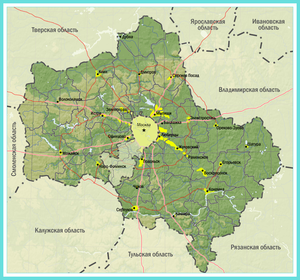
L’oblast de Moscou également appelé Podmoskovié est un sujet de la Fédération de Russie. Sa superficie, de 44 379 km², est relativement faible par rapport aux autres sujets fédéraux, mais c'est l'une des régions les plus densément peuplées du pays et, avec une population de 7 599 756 habitants, le deuxième sujet de la Fédération le plus peuplé. Il n'y a pas de centre administratif officiel pour l’oblast de Moscou : la plupart de ses administrations siègent à Moscou et quelques autres villes de l’oblast.